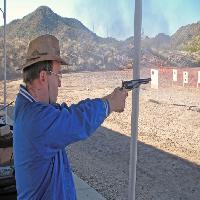
Weather: sun or clear